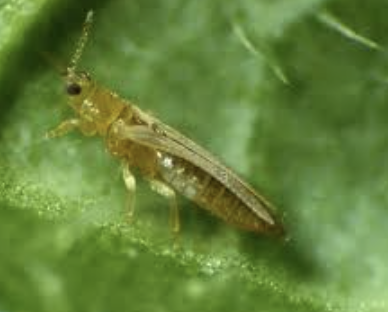
Label: thrips_disease